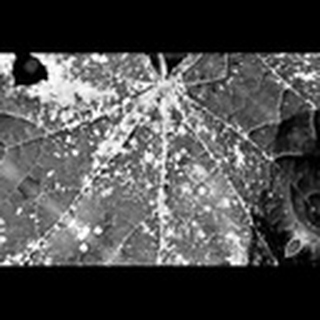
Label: cotton_powdery_mildew